Airlink (helicopter shuttle service)

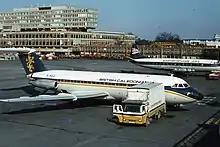
Gatwick Airport pictured in 1972

Heathrow Airport is 12 nmi (22 km; 14 mi) west of central London, and Gatwick Airport is south of the city. Transport connections between London and the respective airports are good, but the difficulty of travelling directly between Heathrow and Gatwick was noted as soon as the latter was designated London's second main airport.